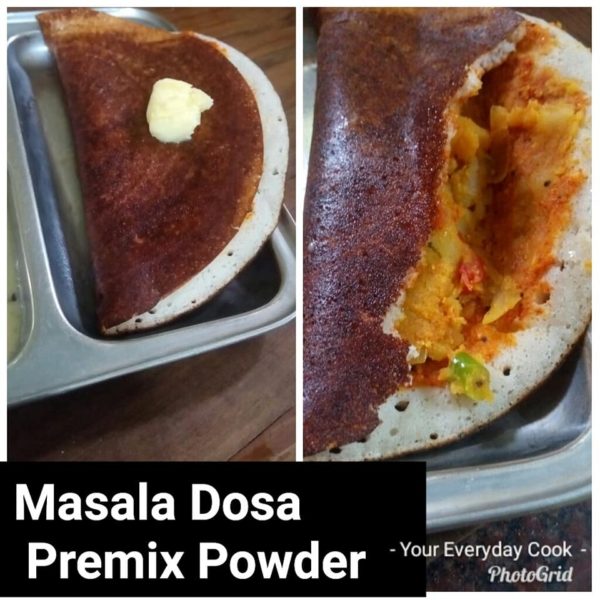
Dish: masala_dosa